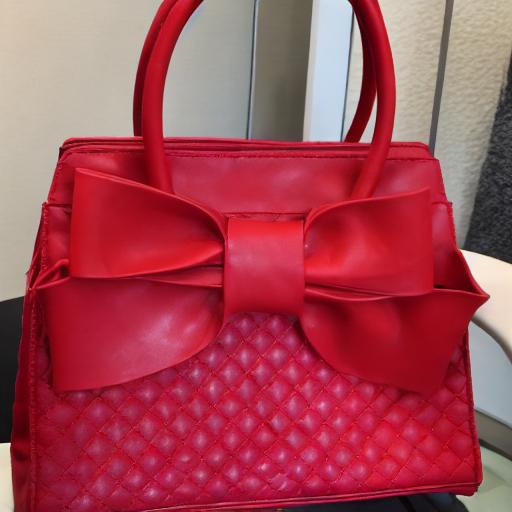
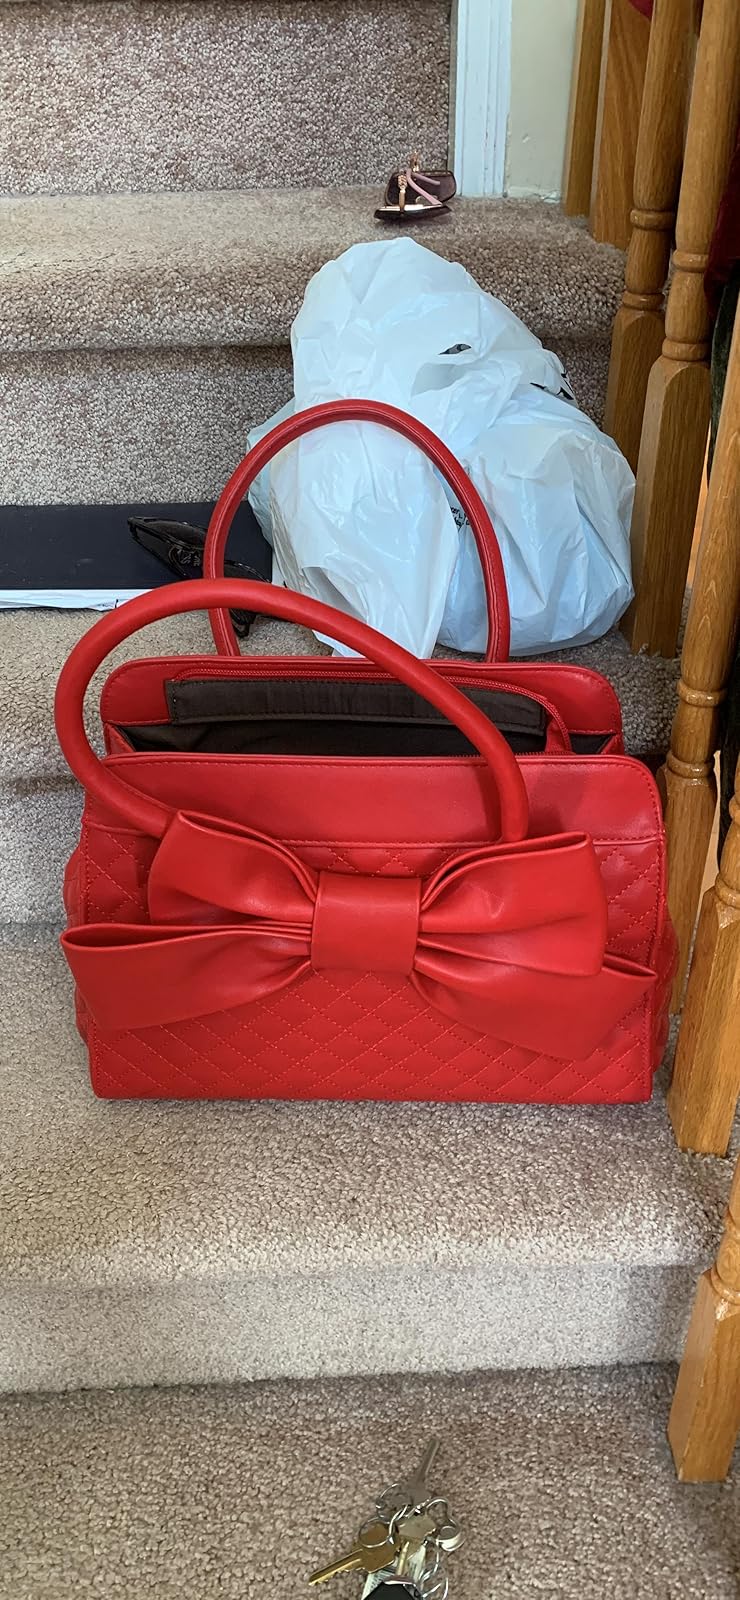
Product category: accessories_handbag
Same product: no